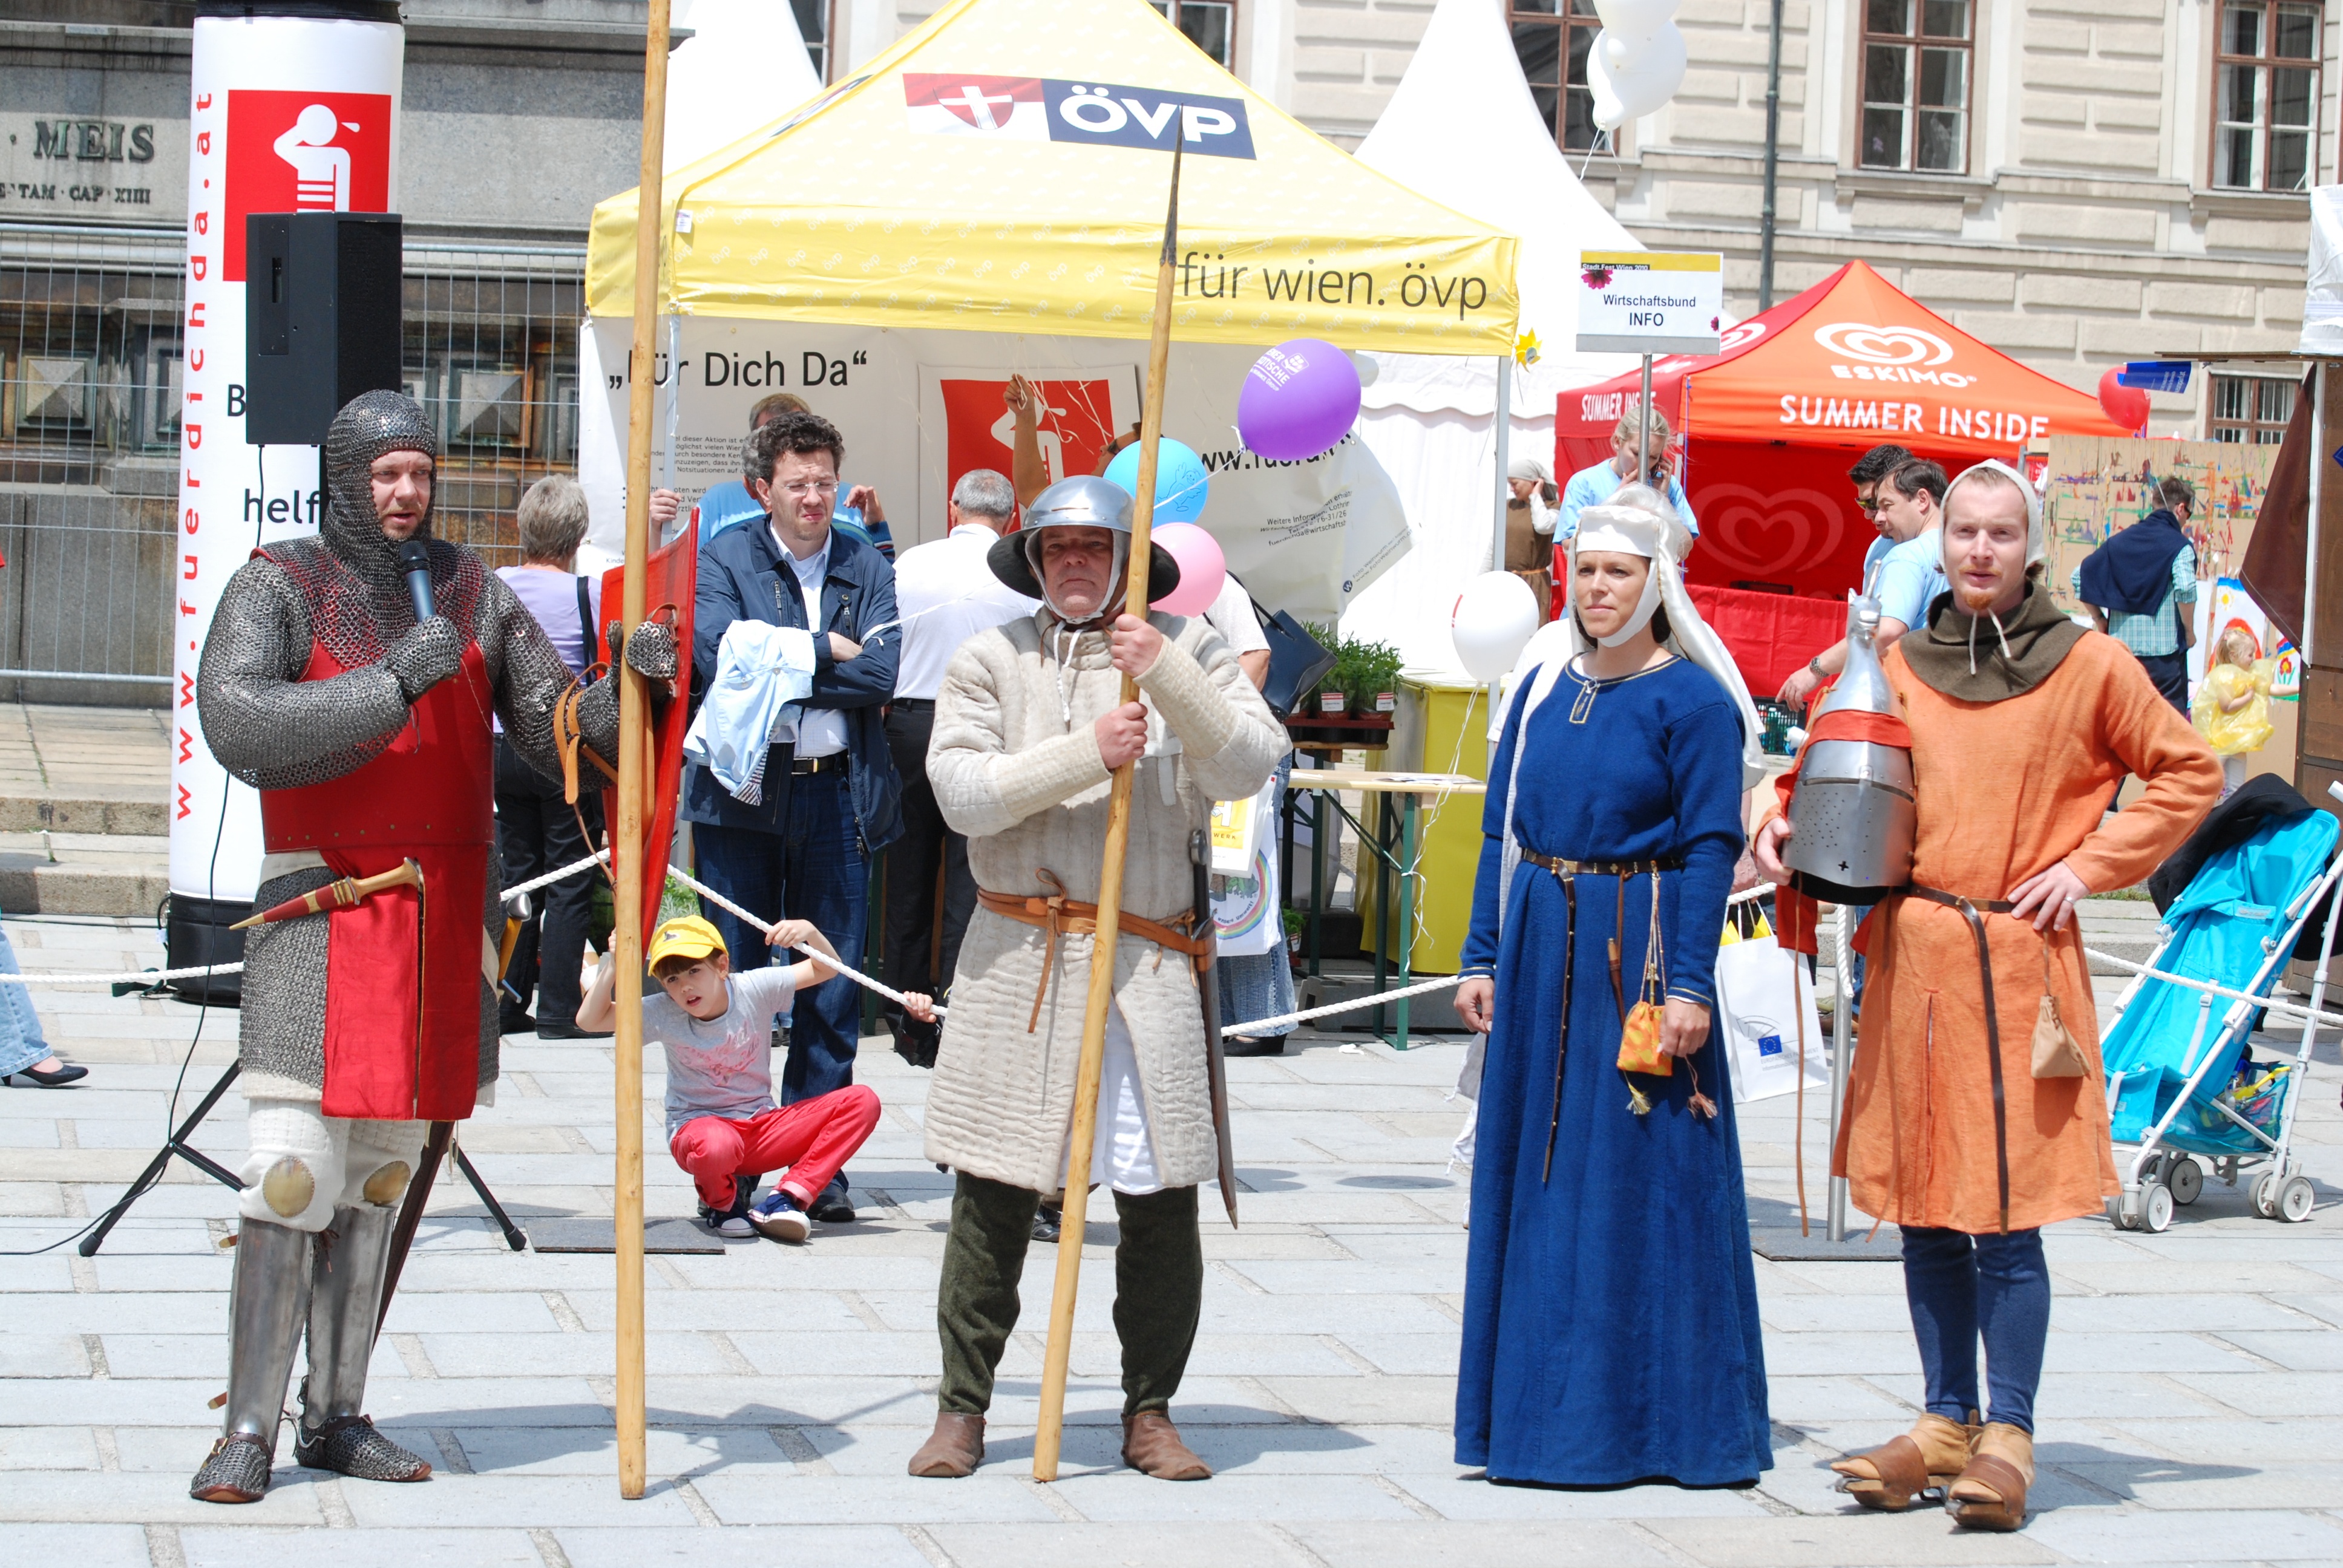
europe, nikon, austria, festival, vienna, nikkor, d80, costume, wien, 70300mm, nikond80, 70300mmf4556gvr, osterreich